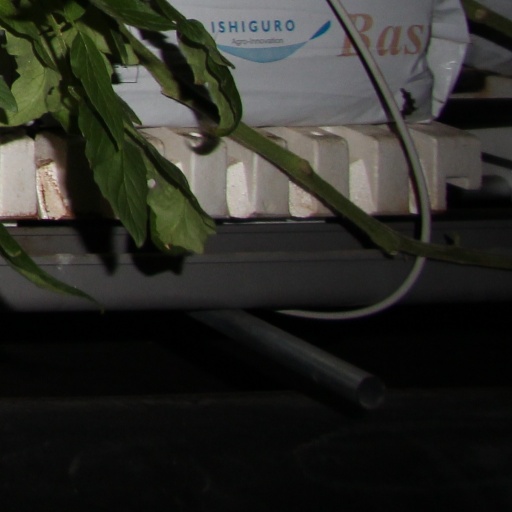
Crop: tomato